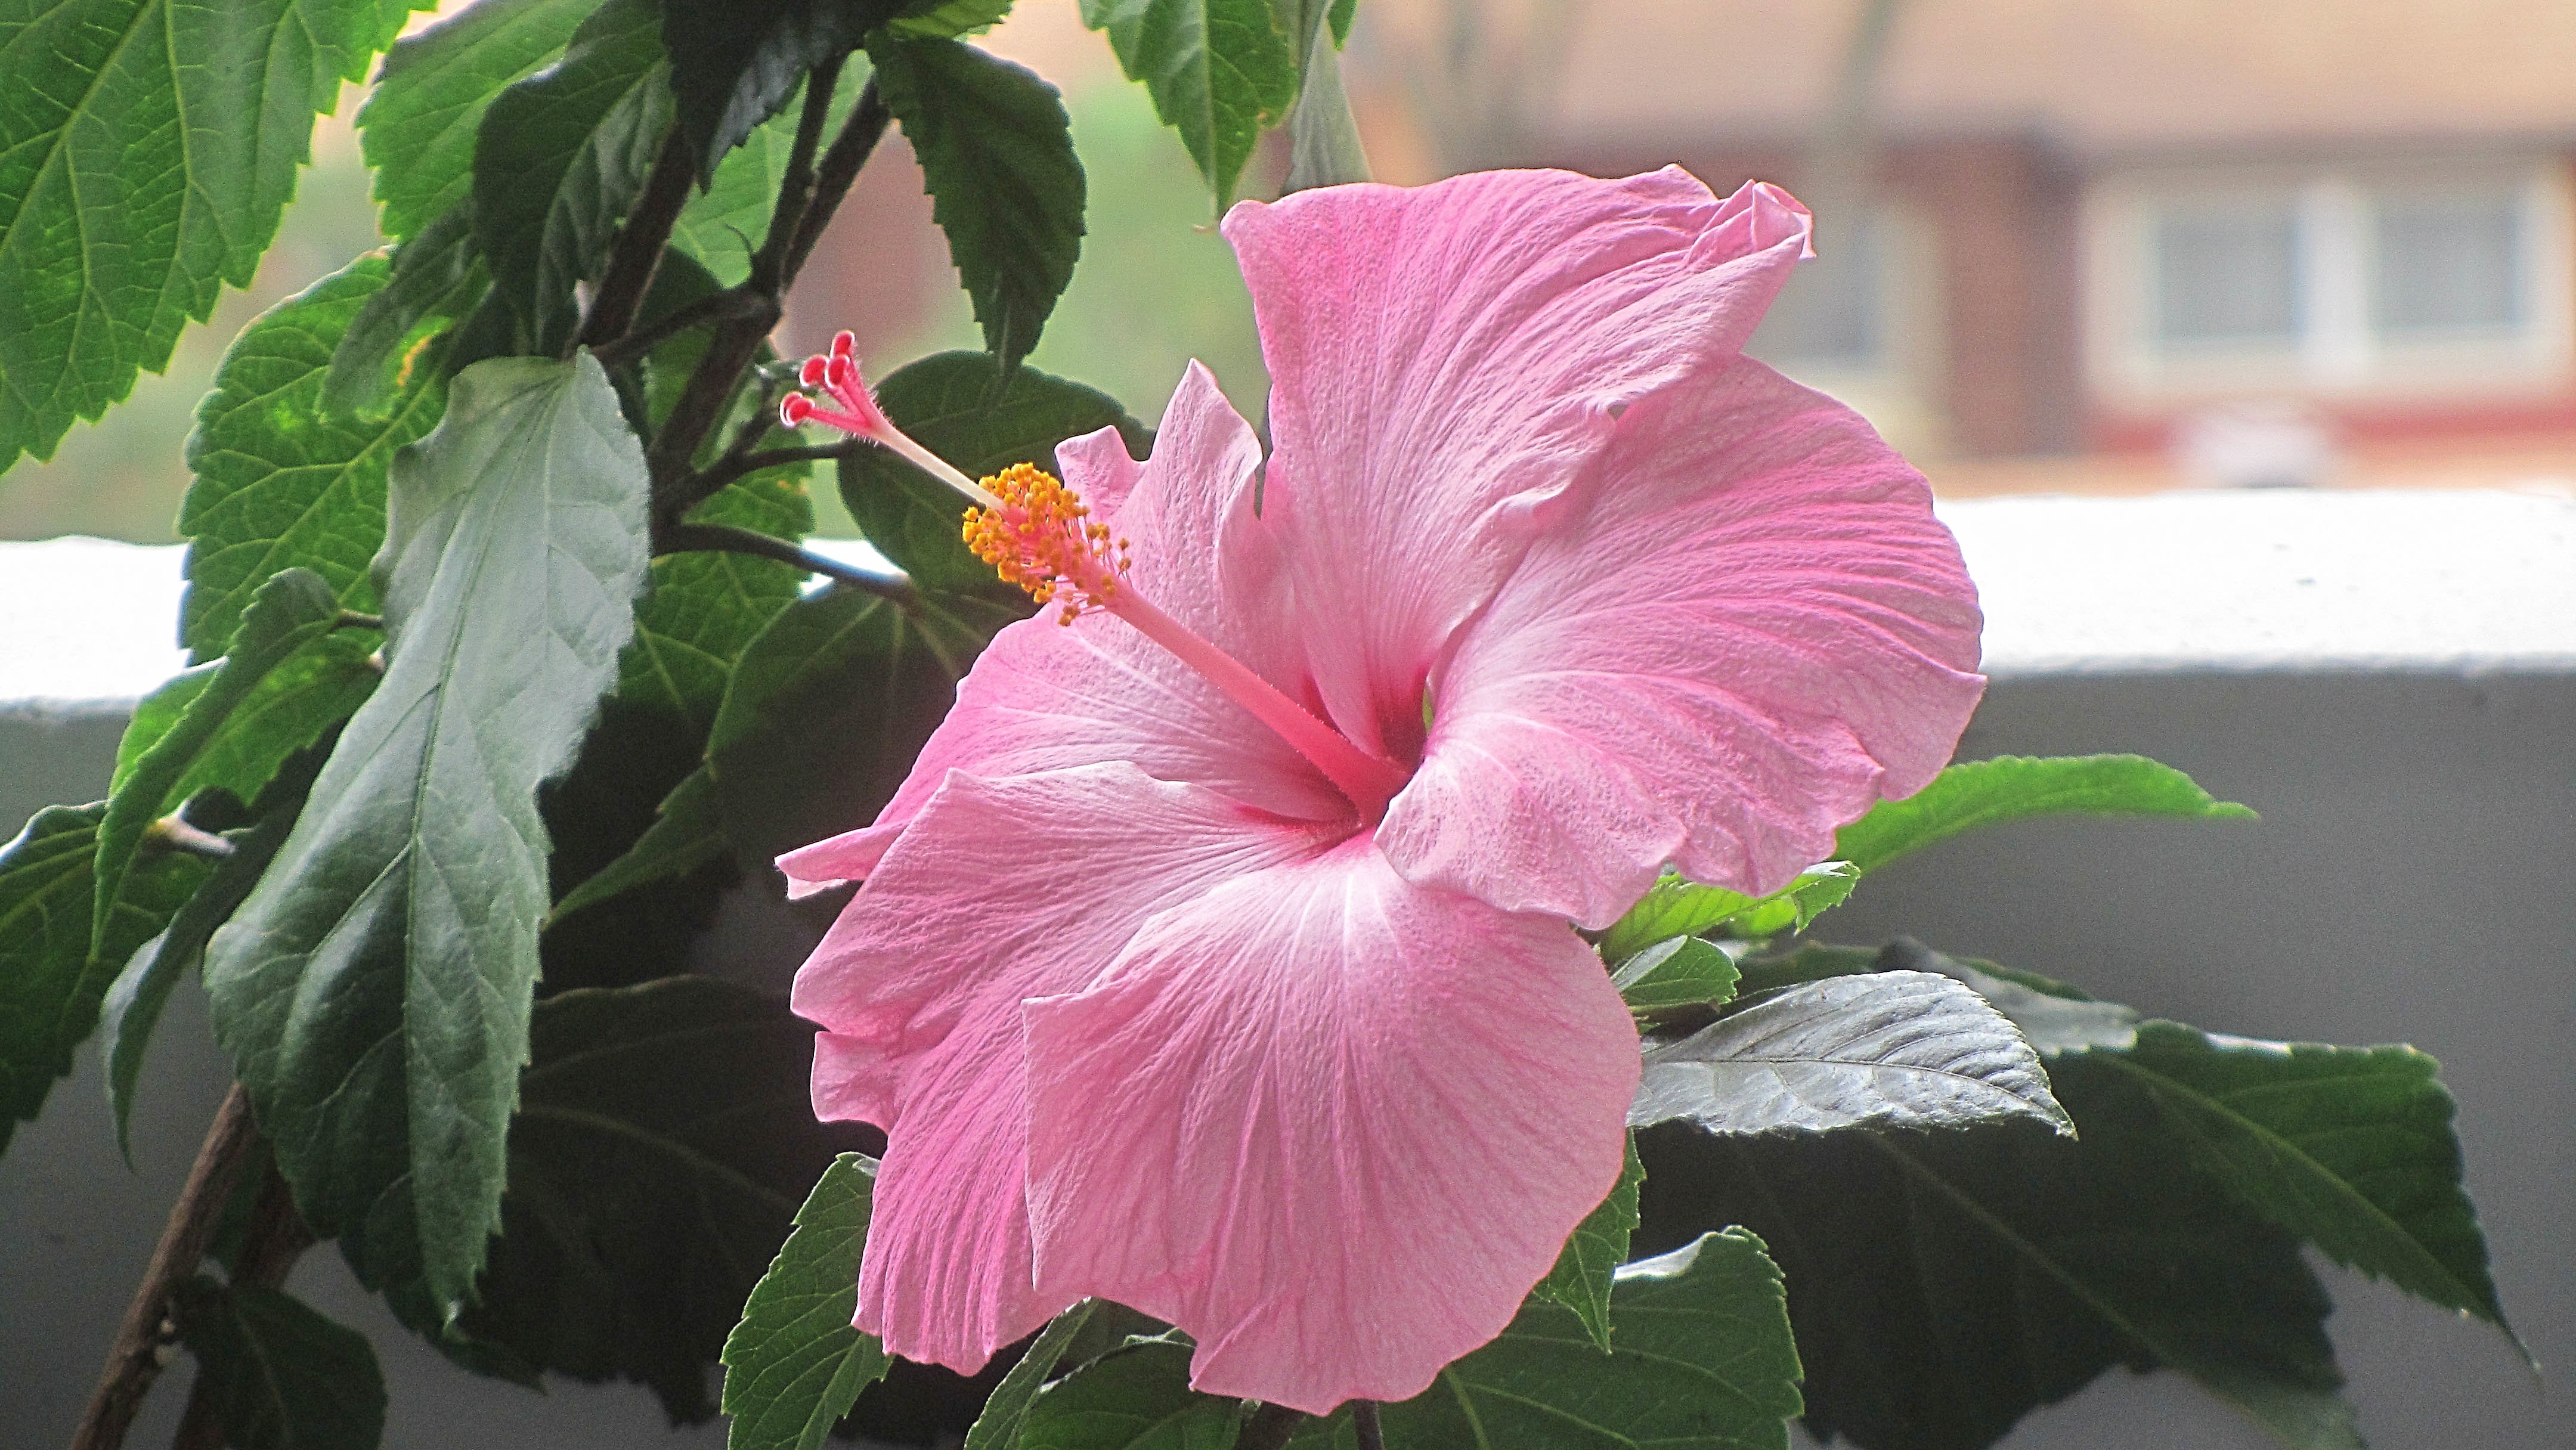
plant, flower, petal, botany, flora, shrub, hibiscus, malvales, flowering plant, chinese hibiscus, land plant, mallow family